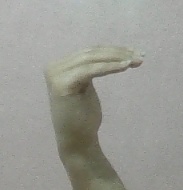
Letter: haa